Bungeo-ppang
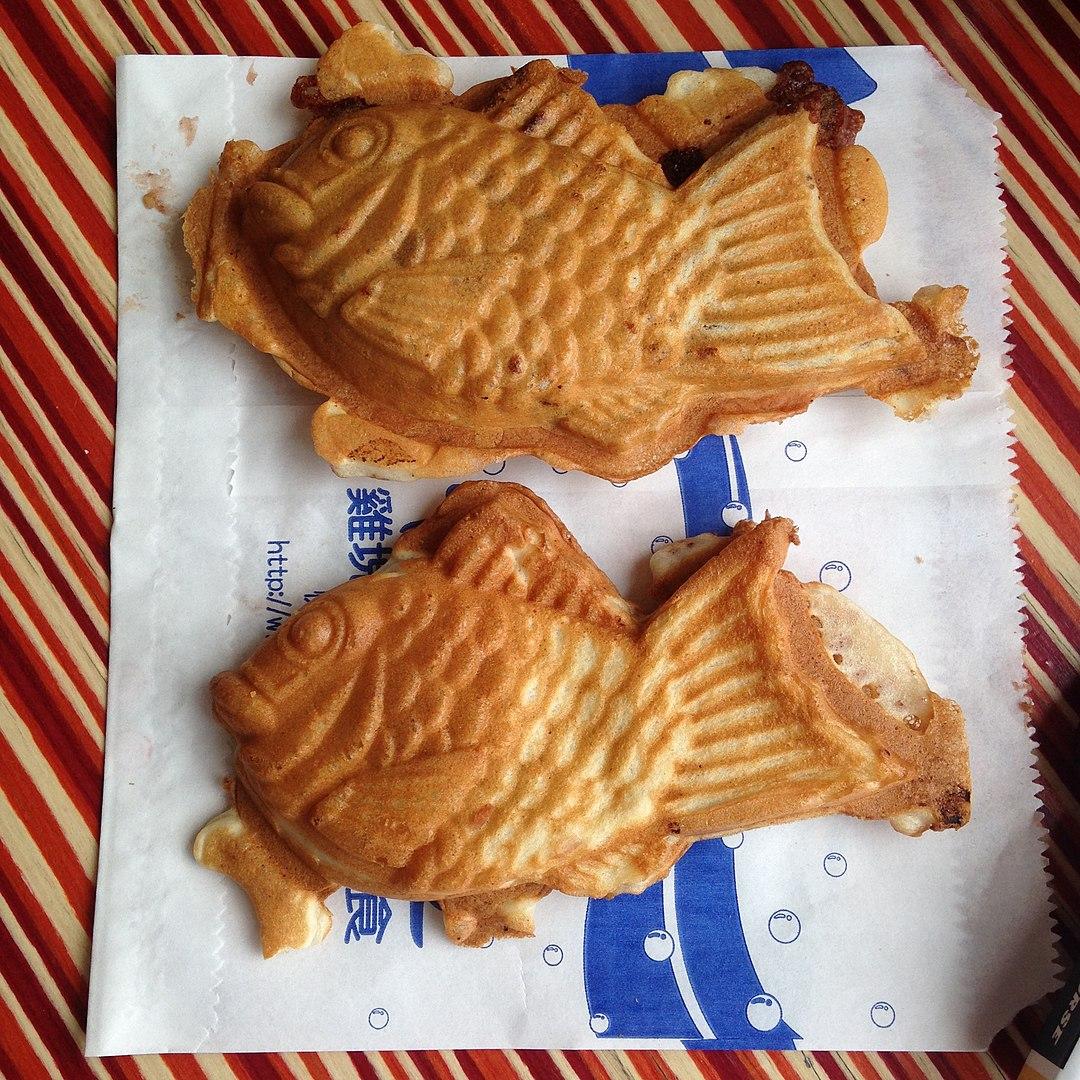
Also known as:
de - German: Bungeoppang
es - Spanish: Pungo ppang
hy - Armenian: Փունգոպանգ
id - Indonesian: Bungeo-ppang
it - Italian: Bungeoppang
ja - Japanese: プンオパン
jv - Javanese: Bungeo-ppang
ko - Korean: 붕어빵
ms - Malay: Bungeoppang
pa - Punjabi: ਬੰਜੀਓੱਪਾਂਗ
th - Thai: พุงออ-ปัง
tl - Tagalog: Bungeoppang
vi - Vietnamese: Bungeoppang
Category: pastry (cake)
Cuisine: Korean
Associated cuisines: Japanese
Area: Korea, Japan
Countries: Korea, Japan
Region: Eastern Asia, , , ,
The dish is a fish-shaped pastry stuffed with sweetened red bean paste. The snack is often sold at street stalls, grilled on an appliance similar to a waffle iron but with a fish-shaped mold. Red bean paste is the standard filling but many of these sold as street food are filled with pastry cream, sweet potato, pizza toppings, chocolate, kimchi and others.